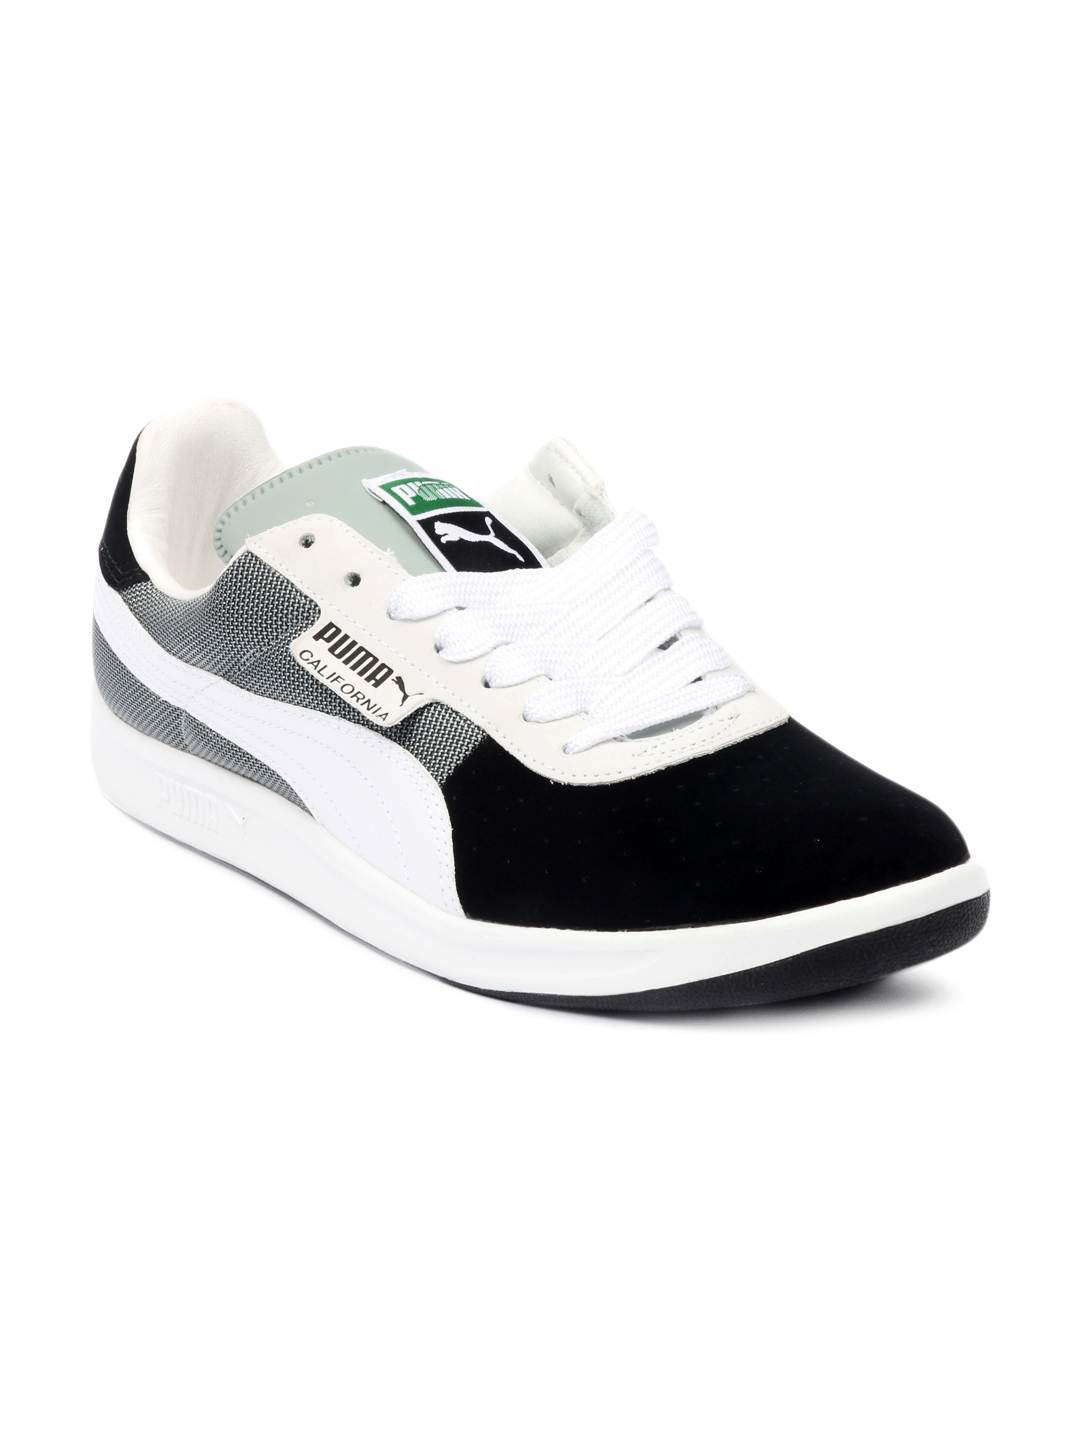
Puma Men Black California Casual Shoes
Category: Footwear / Shoes / Casual Shoes
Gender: Men
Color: Black
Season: Summer 2012
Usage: Casual